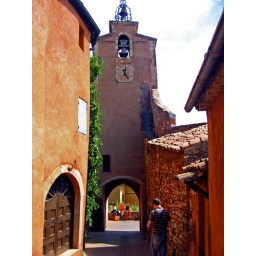
A windy street and view of the tower in Roussillon, France.